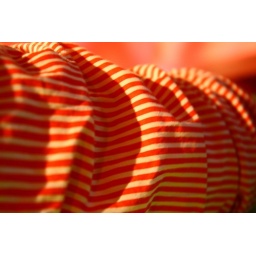
The day had a red and white theme, centered around Scott's shirt, and some trees.